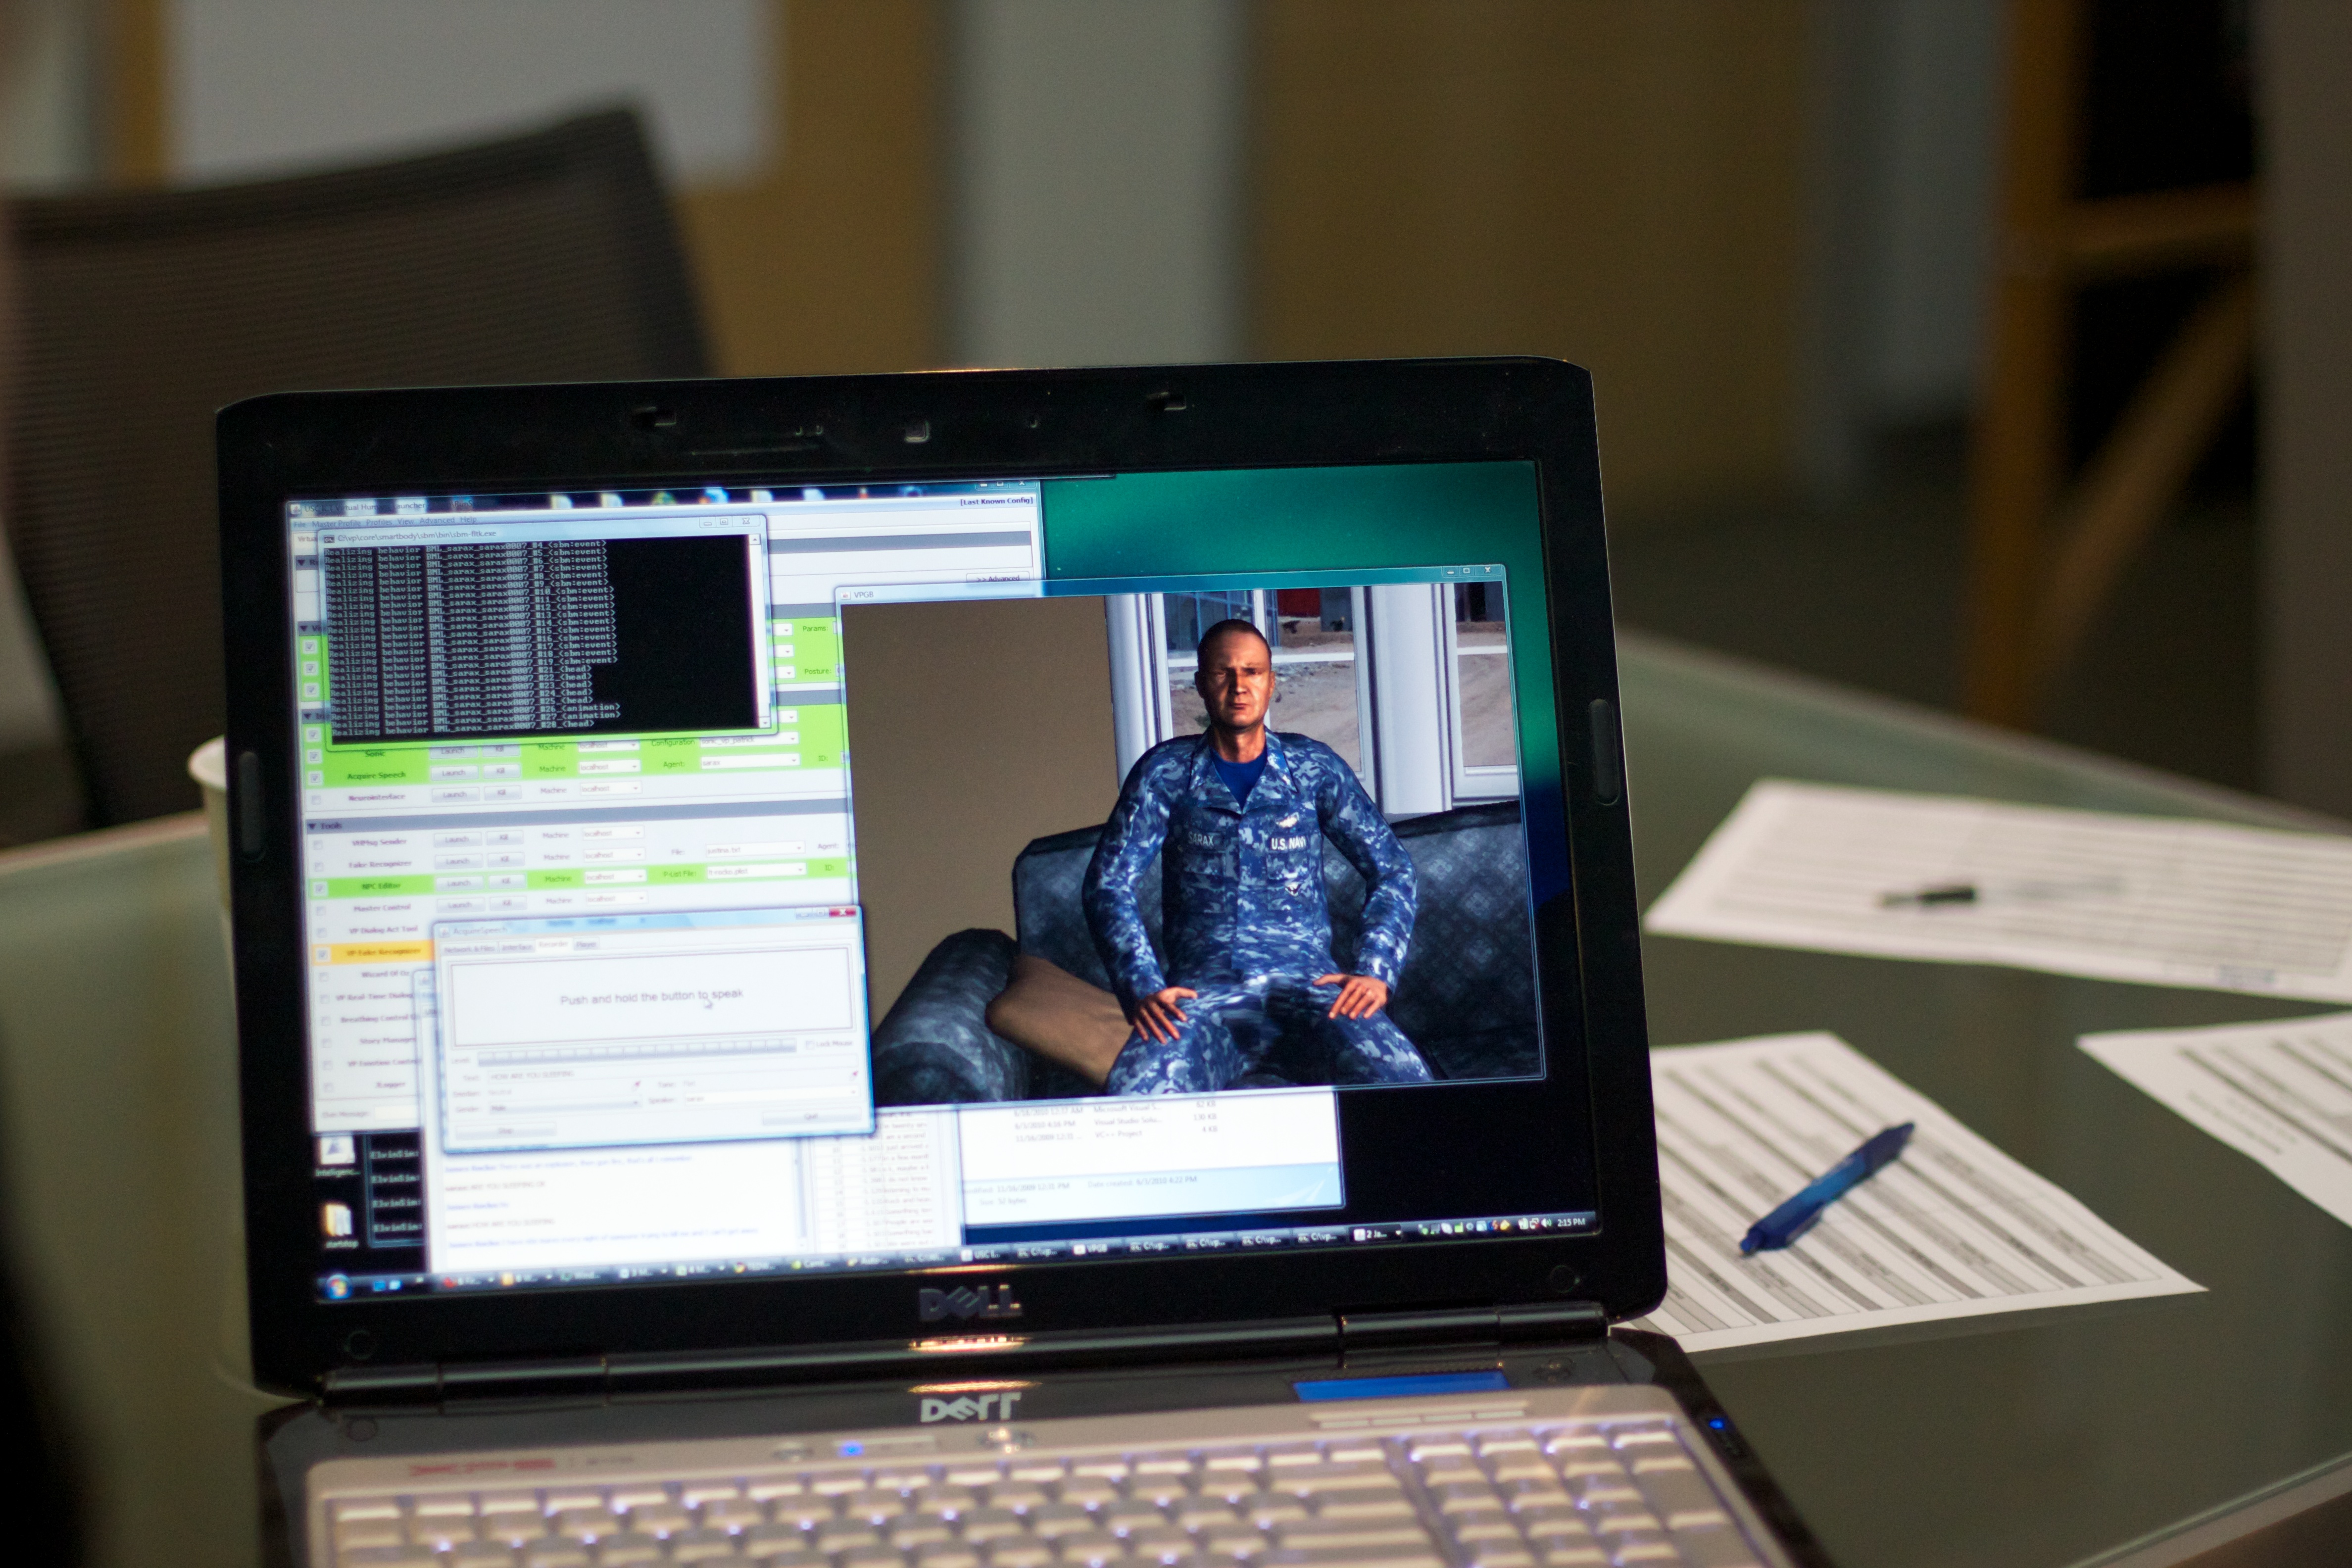
technology, gadget, design, learning, editing, personal computer, personal computer hardware, display device, computer program